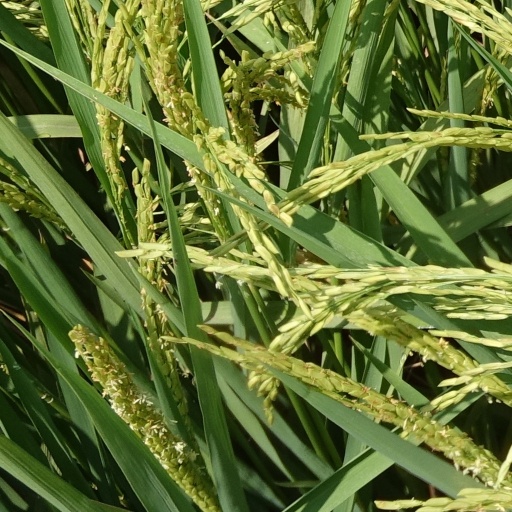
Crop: rice